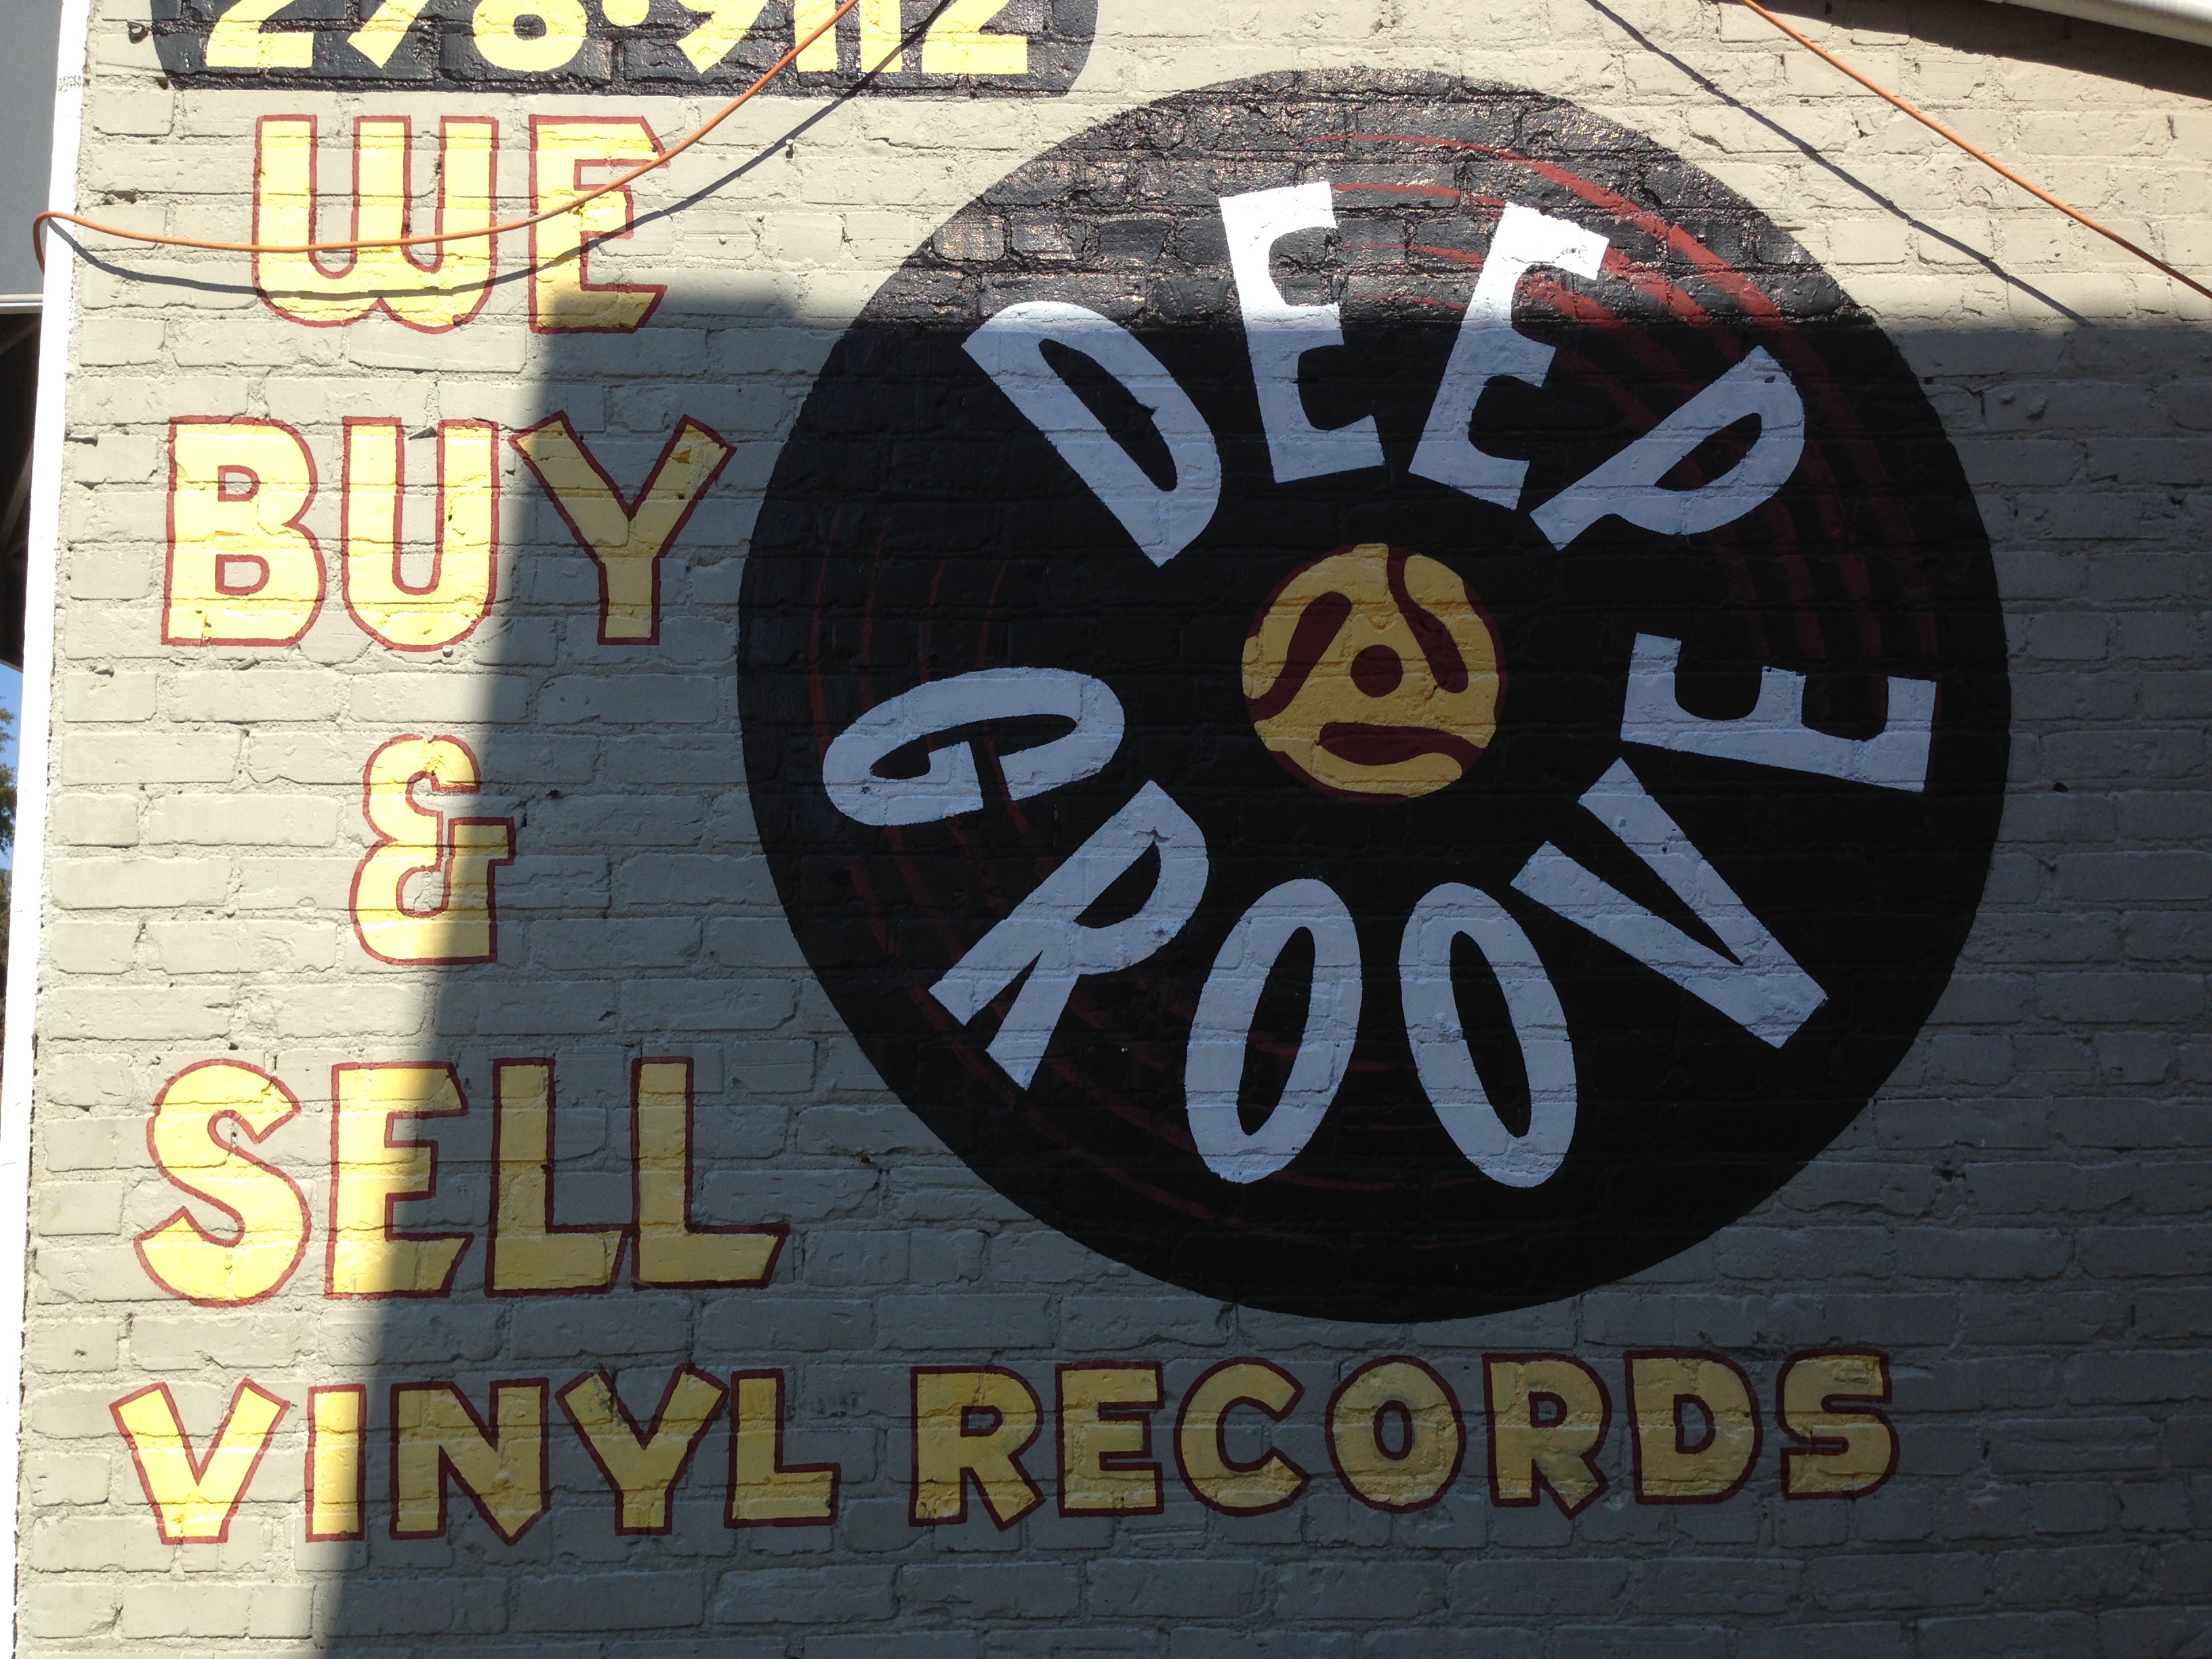
vinyl, number, advertising, sign, brand, font, poster